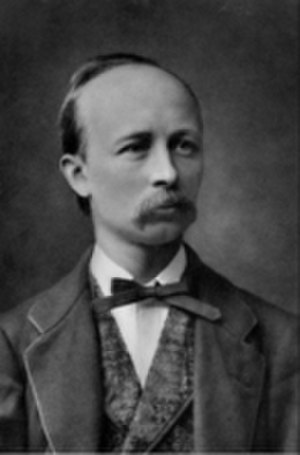
Evald Rygh
Evald Rygh.
Evald Rygh var en norsk finansmand og politiker, bror til Oluf og Karl Ditlev Rygh, far til Per Rygh.